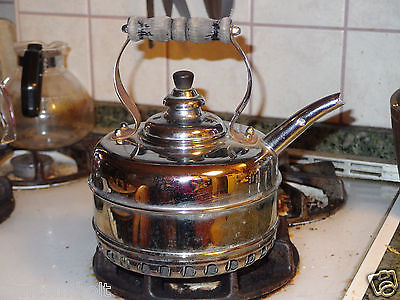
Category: kettle